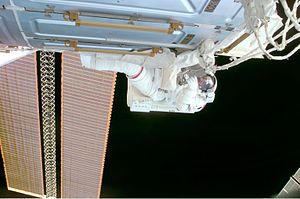
STS-97 / Missionen
STS-97 var rumfærgen Endeavours 15. mission, opsendt d. 30. november 2000 og vendte tilbage d. 11. december 2000.